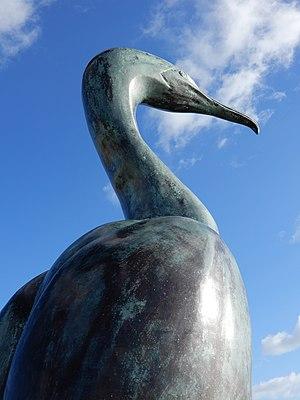
Concarneau - Cormoran sur la corniche
Concarneau [kɔ̃.kaʁ.no] est une commune du département du Finistère dans la région Bretagne en France.